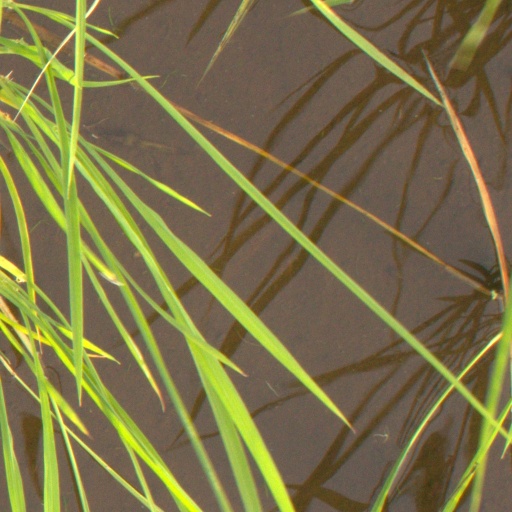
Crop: rice